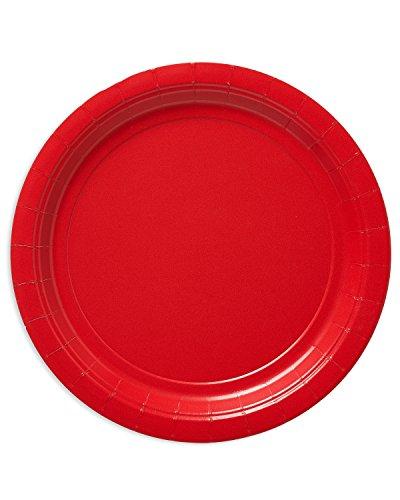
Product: American Greetings Red Party Supplies, Round Paper Dinner Plates (20-Count)
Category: Toys & Games | Party Supplies | Party Tableware | Plates
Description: Perfect American Greetings party supplies for birthday parties, holidays, or any celebration.
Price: $7.15
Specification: ProductDimensions:9x9x0inches|ItemWeight:10.4ounces|ShippingWeight:10.4ounces(Viewshippingratesandpolicies)|DomesticShipping:ItemcanbeshippedwithinU.S.|InternationalShipping:ThisitemcanbeshippedtoselectcountriesoutsideoftheU.S.LearnMore|ASIN:B01EJ4V34O|Itemmodelnumber:067008459049|Manufacturerrecommendedage:1month-15years